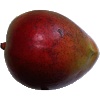
Label: red_mango